Jeanne Moreau

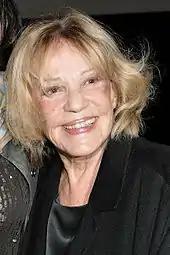
Moreau in 2009

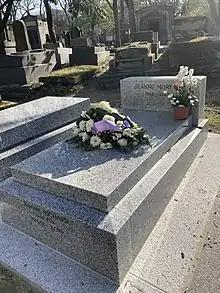
Jeanne Moreau's grave in Montmartre Cemetery.

Throughout her life, Moreau maintained friendships with prominent writers such as Jean Cocteau, Jean Genet, Henry Miller, and Marguerite Duras (an interview with Moreau is included in Duras's book "Outside: Selected Writings"). She formerly was married to Jean-Louis Richard (1949–1964, separated in 1951), and then to American film director William Friedkin (1977–1979). She and Richard had a son, Jérôme. Director Tony Richardson left his wife Vanessa Redgrave for her in 1967, but they never married. She also had relationships with directors Louis Malle and François Truffaut, fashion designer Pierre Cardin, and the Greek actor/playboy Theodoros Roubanis.